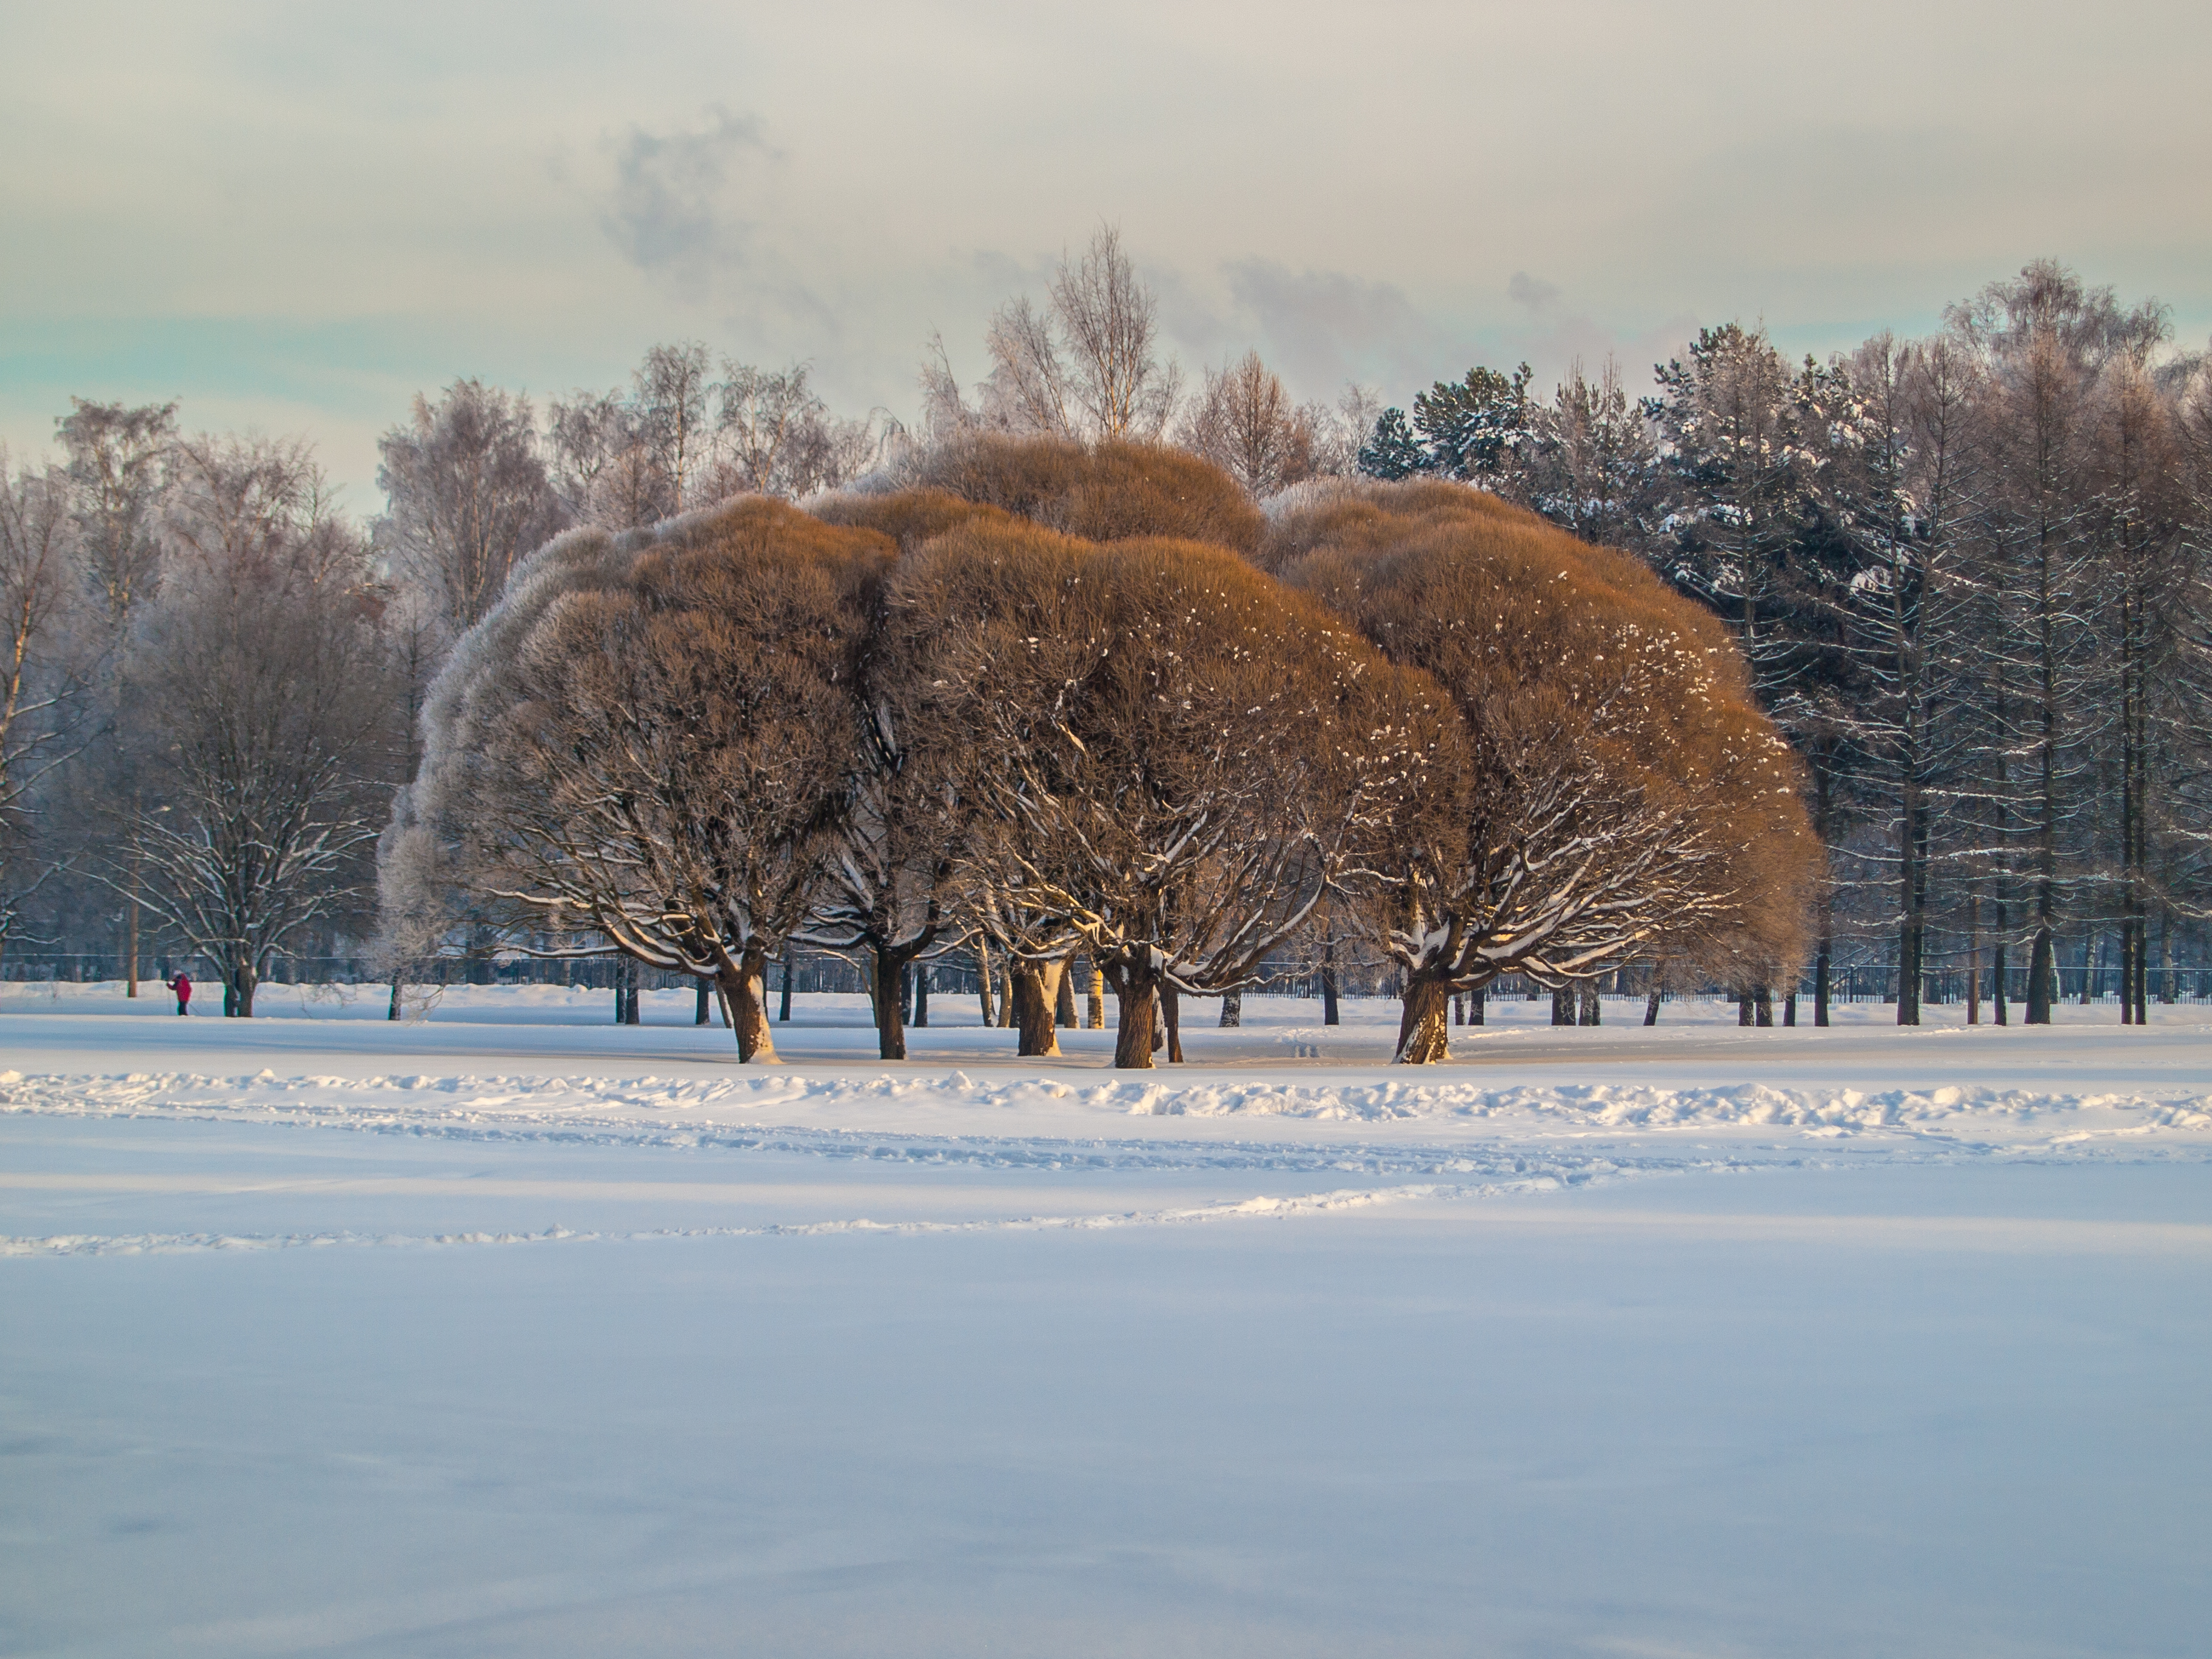
images, sky, cloud, snow, plant, leaf, natural landscape, branch, tree, twig, atmospheric phenomenon, woody plant, freezing, landscape, wood, horizon, frost, winter, evening, reflection, precipitation, field, lake district, reservoir, grass, deciduous, cumulus, ice